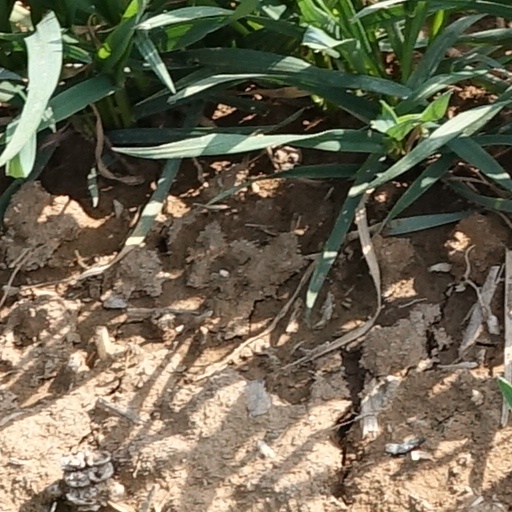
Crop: wheat